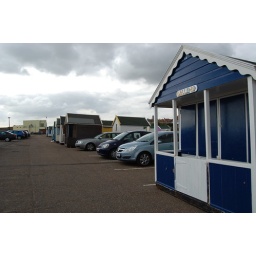
southwold beach huts in car park for the winter